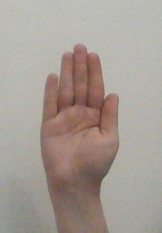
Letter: seen